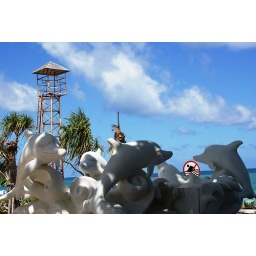
no swimming in Phuket; no sitting too